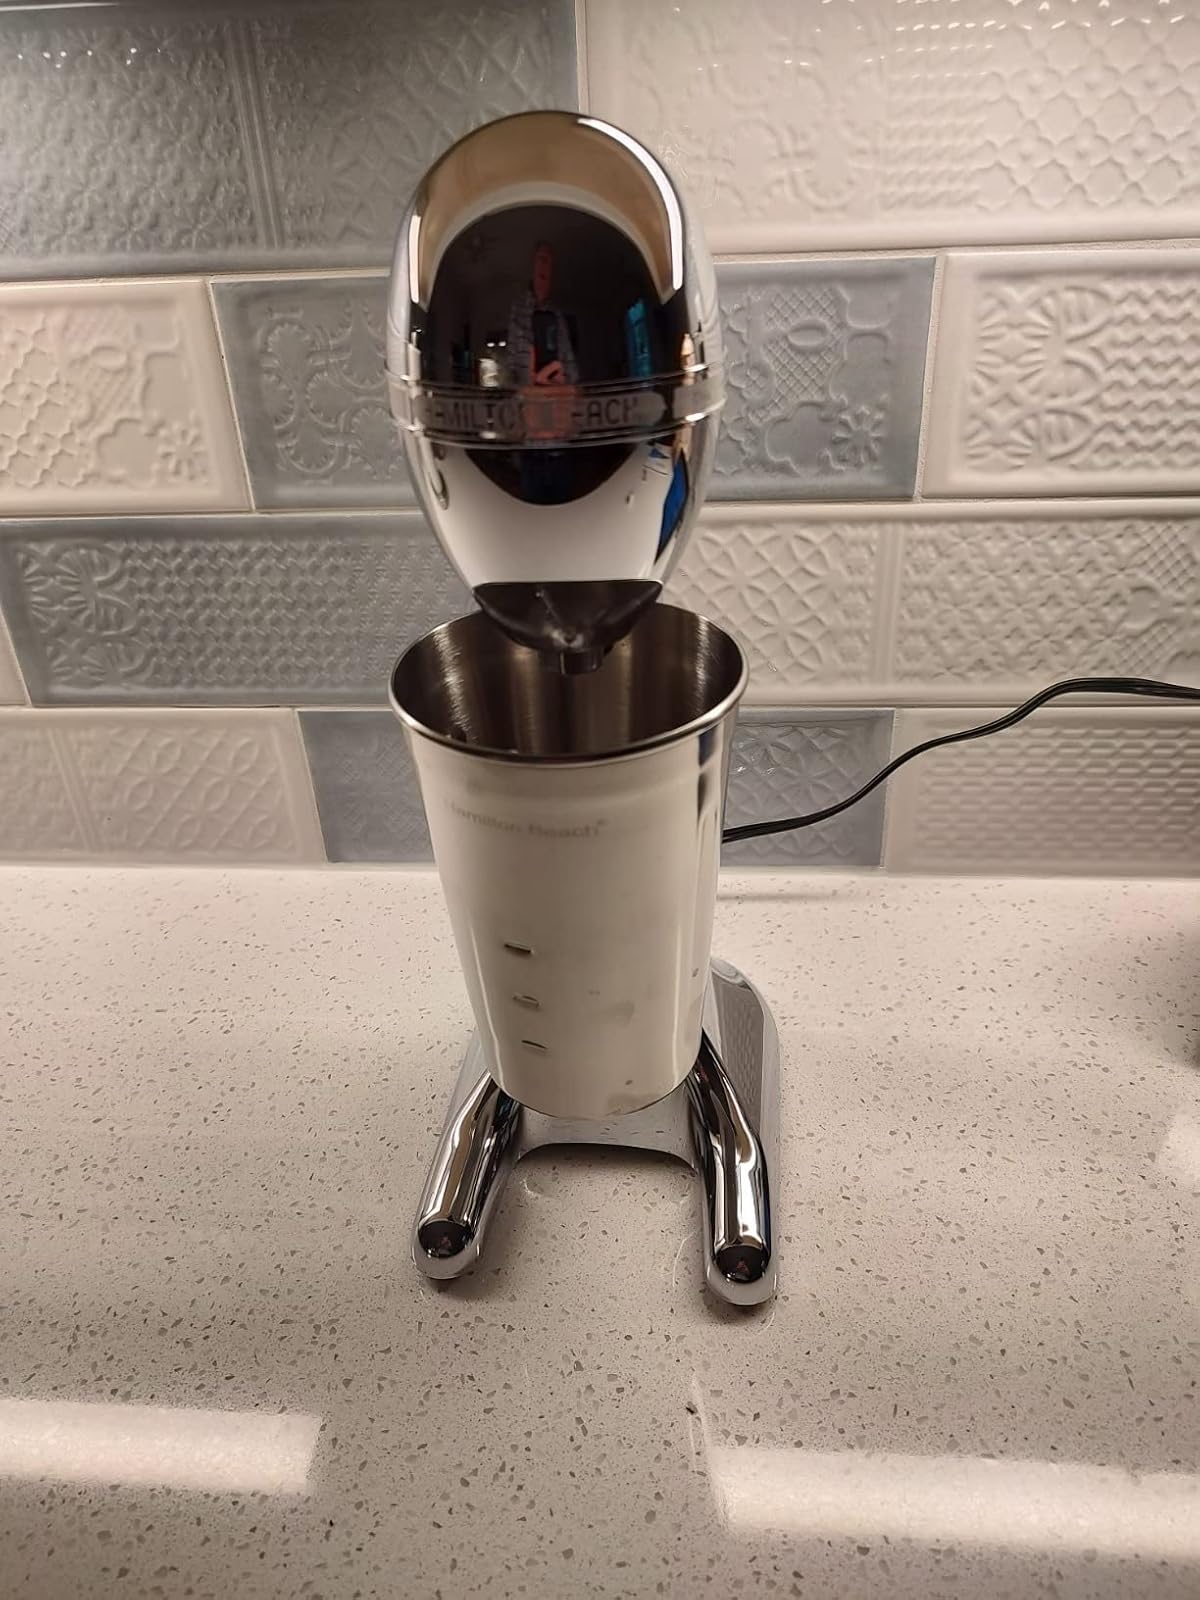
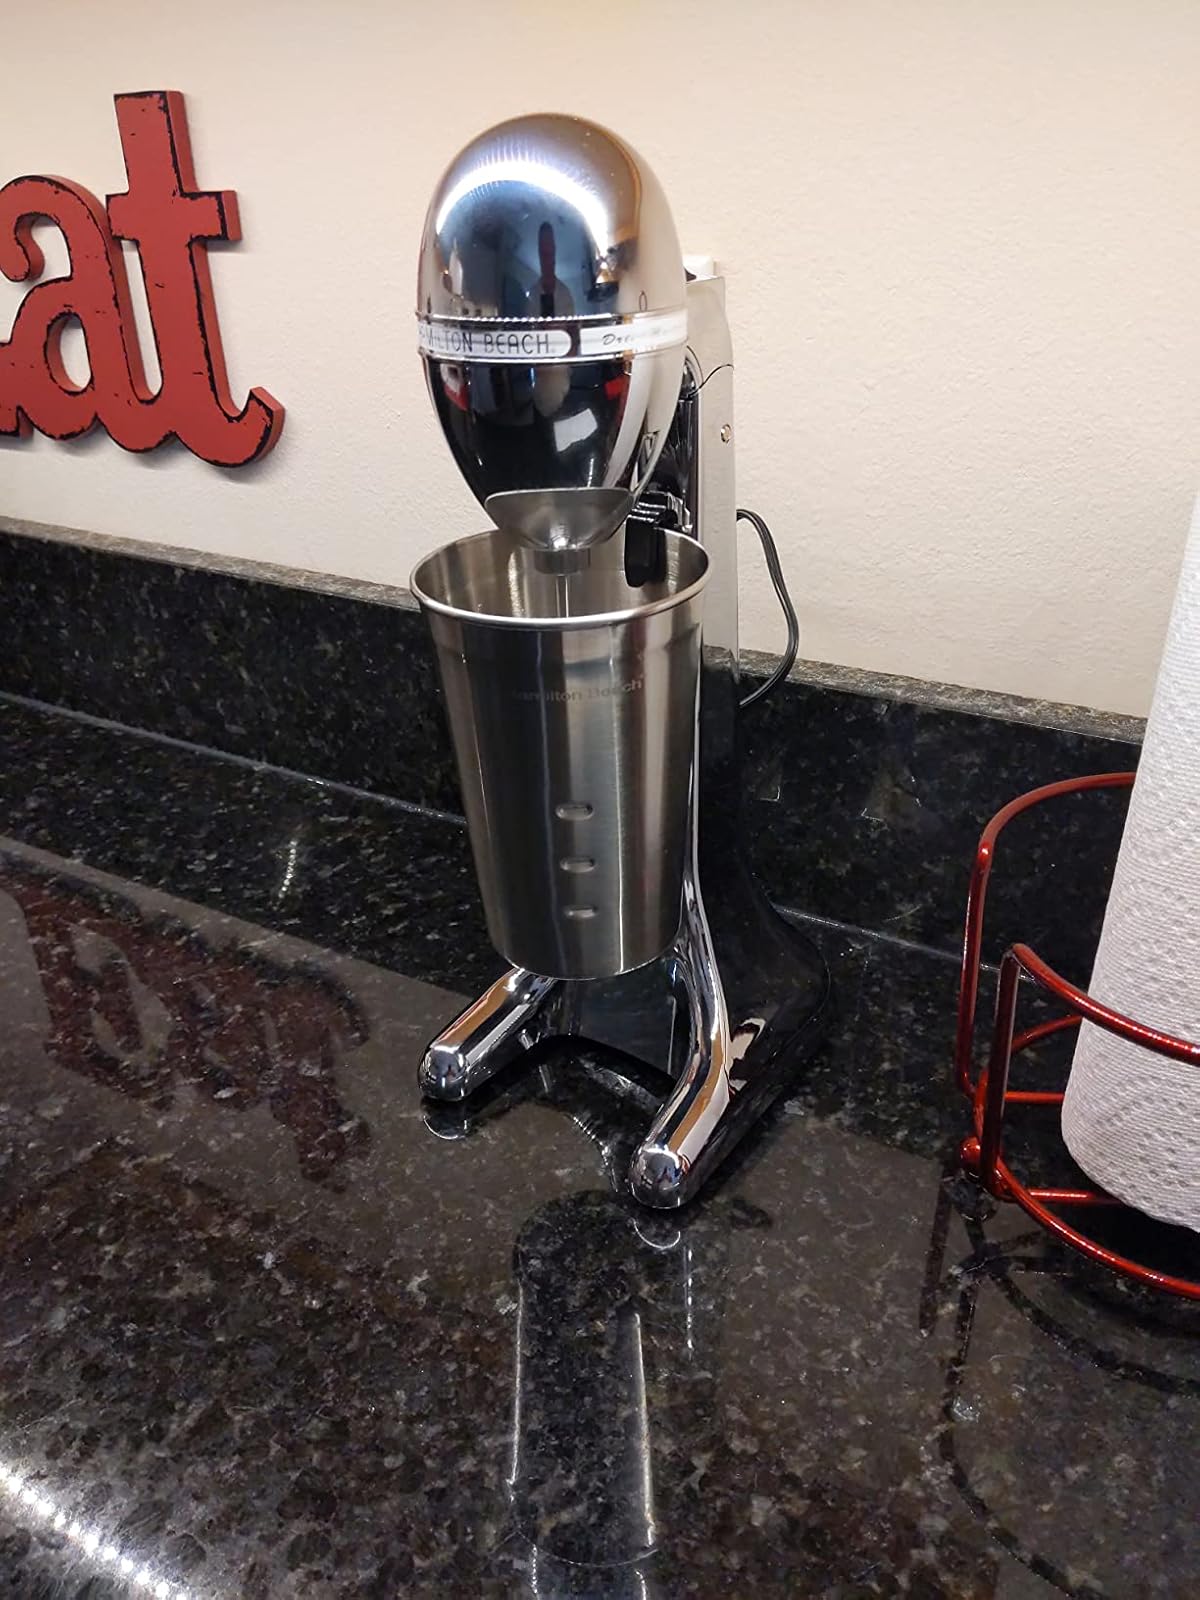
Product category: items_mixer
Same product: yes